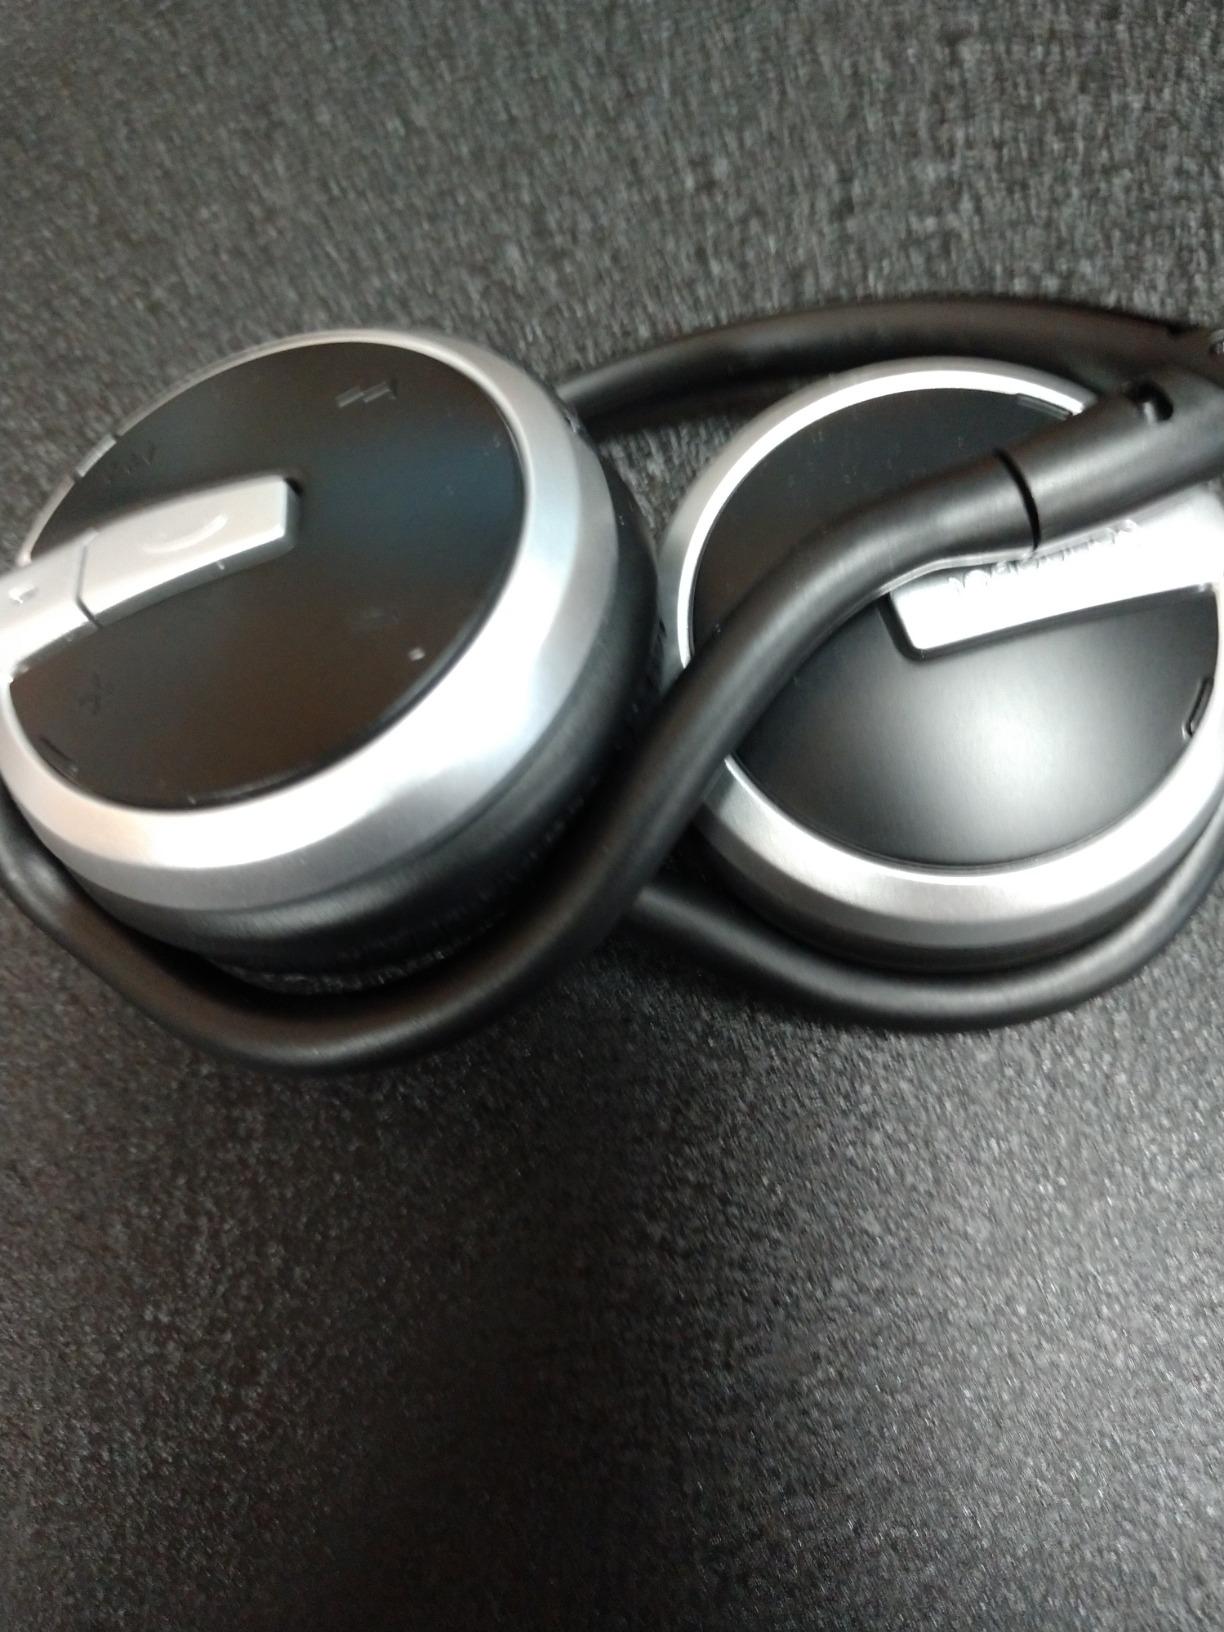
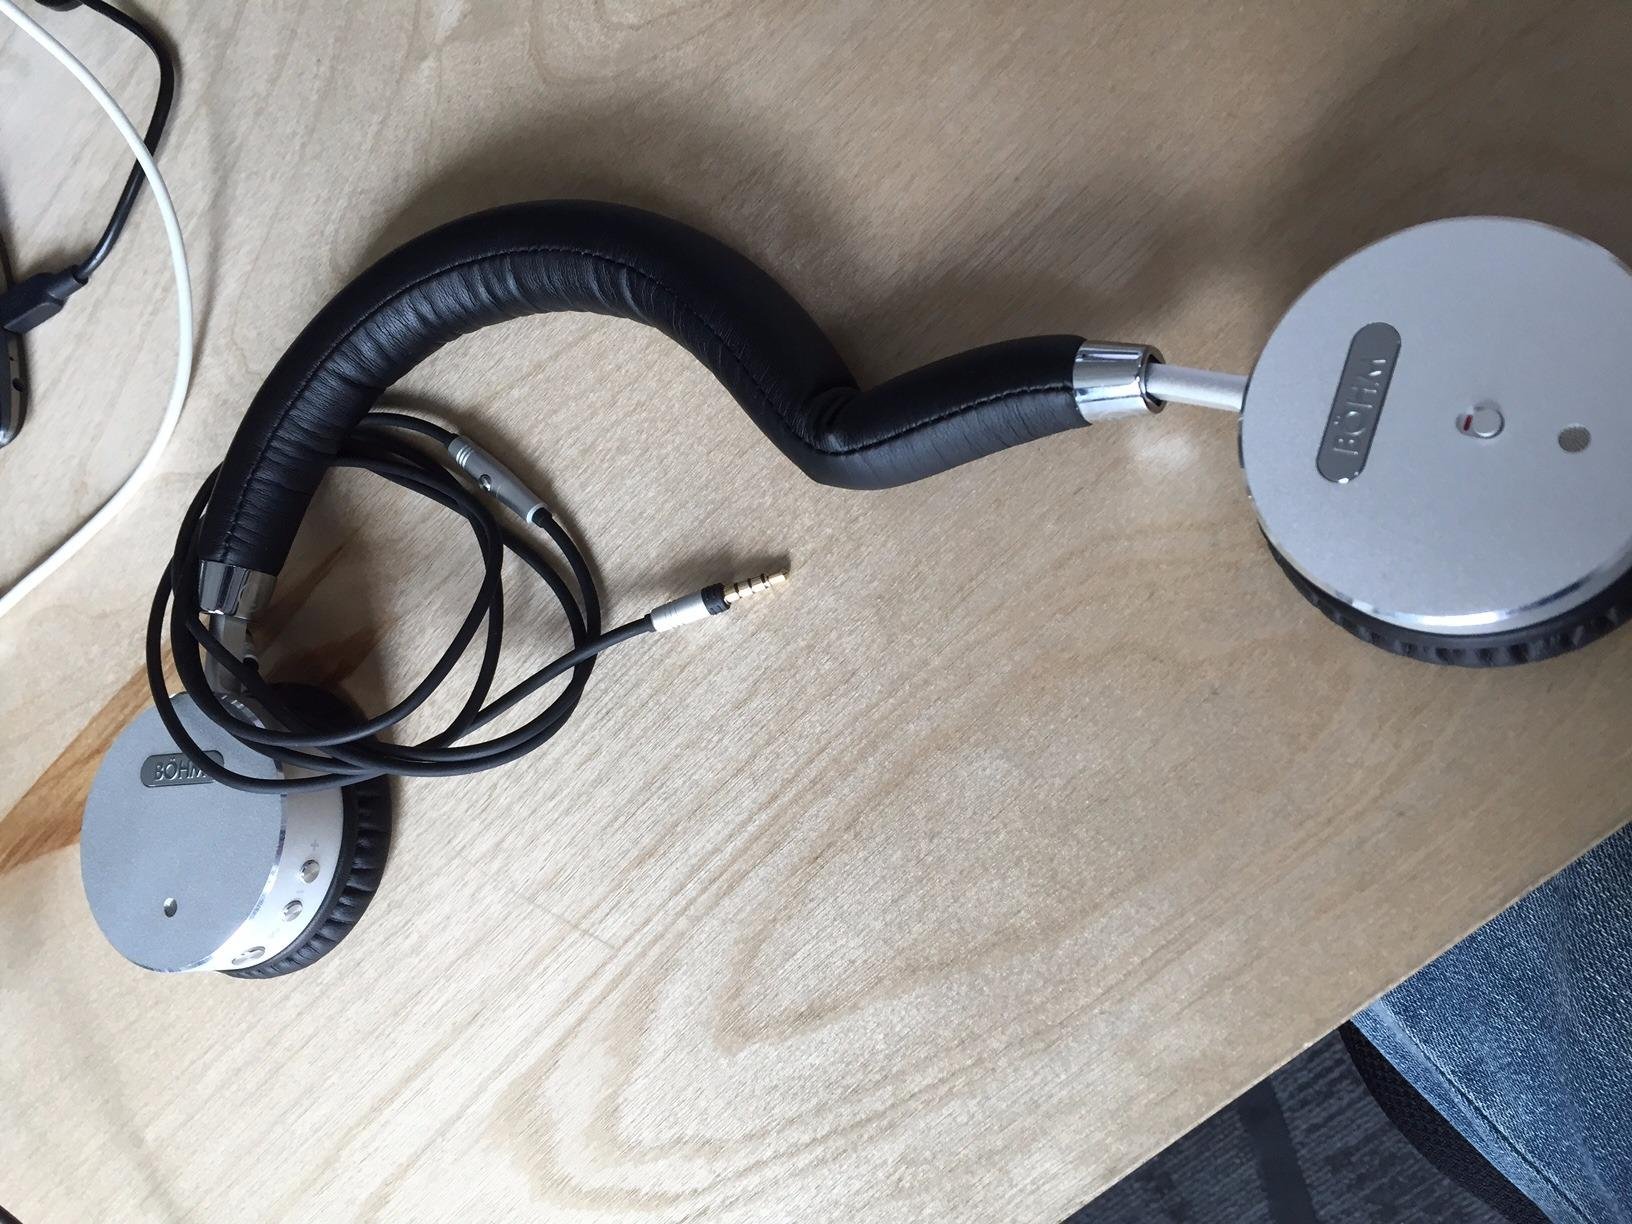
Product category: headphones
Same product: no